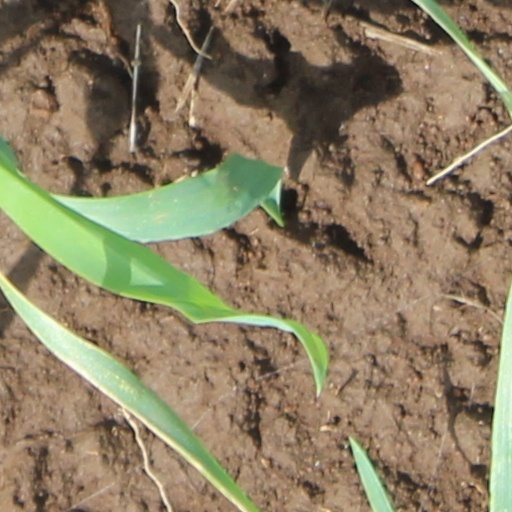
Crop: wheat